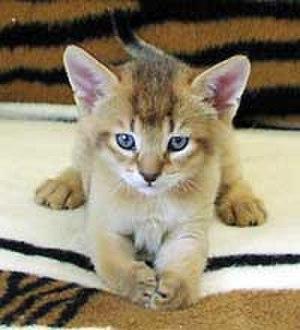
Chaton Chausie. Hrvatski: Mačić Chausie mačke.
Le Chausie est une race de chat originaire des États-Unis. Ce chat est caractérisé par son physique se rapprochant de celui du Chaus.